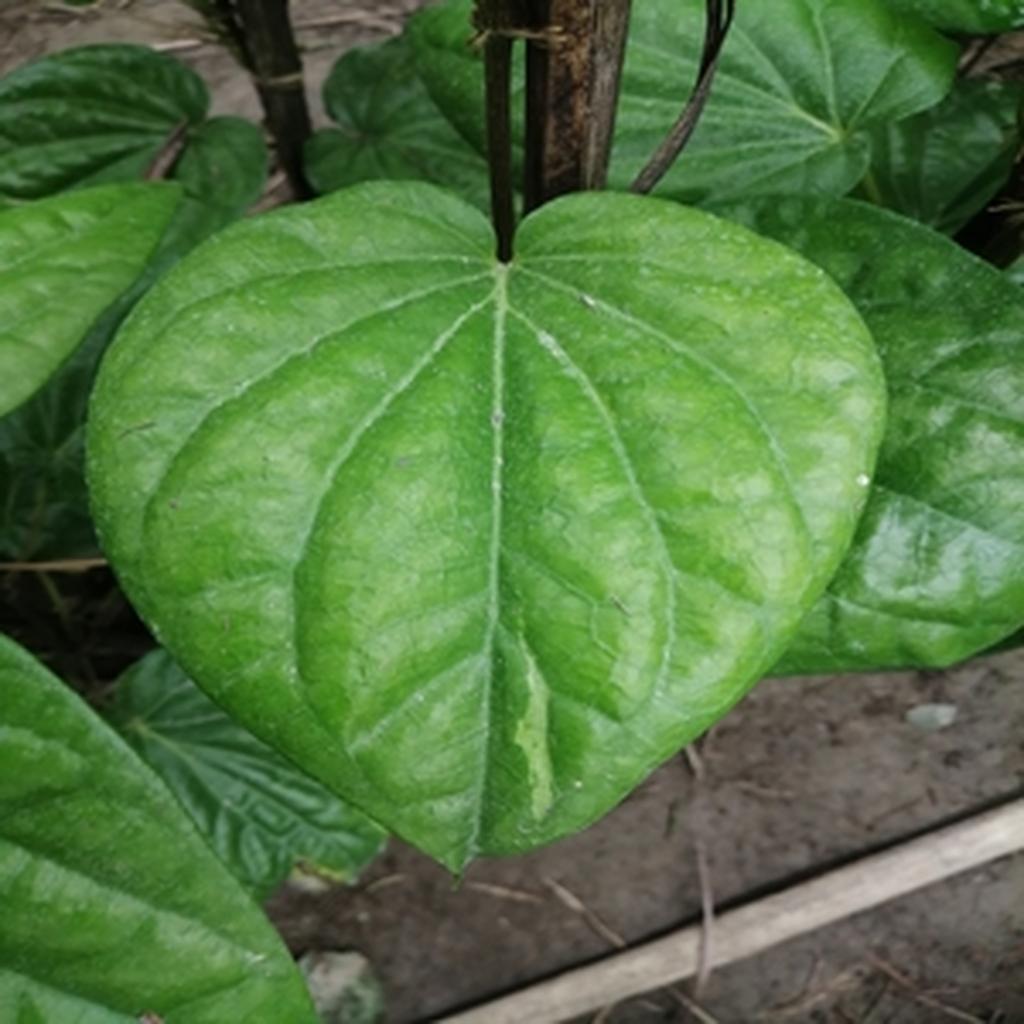
Label: Healthy_Leaf